Ten Dead Men

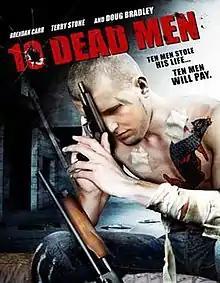
Theatrical release poster

Ten Dead Men is a 2008 thriller film directed by Ross Boyask, produced by Phil Hobden, and starring Brendan Carr, Terry Stone, Doug Bradley, Pooja Shah, Ben Shockley, Lee Latchford-Evans, JC Mac, and Tom Gerald. It is the follow-up to the cult independent film "Left for Dead". Produced by the same company, (Modern Life?) "Ten Dead Men" features many of the same actors as its predecessor. "Ten Dead Men" was The film released in UK, France, Indonesia and Japan.